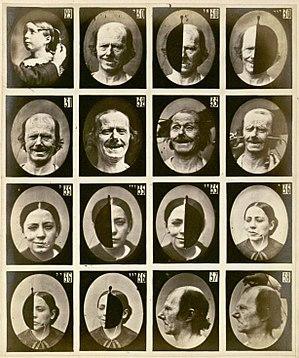
L'expression faciale est un aspect important du comportement et de la communication non verbale.
Une micro-expression est une expression faciale brève et involontaire que le visage humain exprime en fonction des émotions vécues. Plusieurs durées ont été avancées concernant les micro-expressions telles que 1/15 à 1/25 de seconde. Toutefois, il est aujourd'hui admis que l'on parle de micro-expressions lorsqu'une expression faciale dure moins de 1/2 seconde.